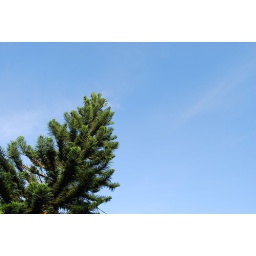
a pine tree in front of my house